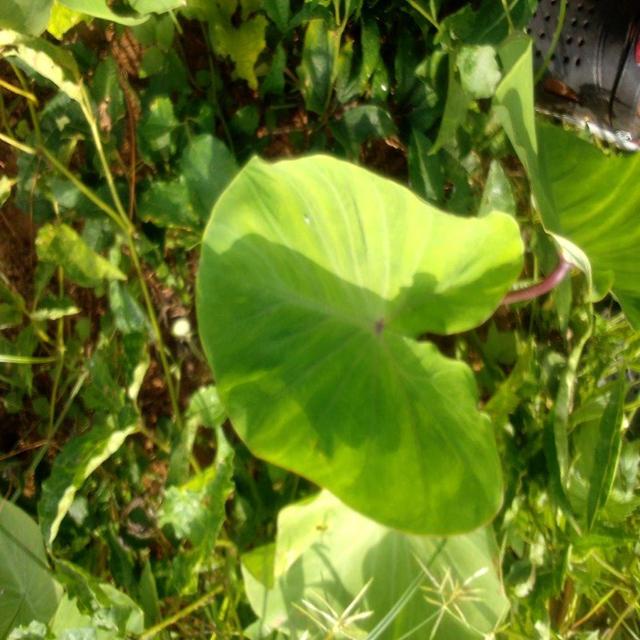
Label: Healthy